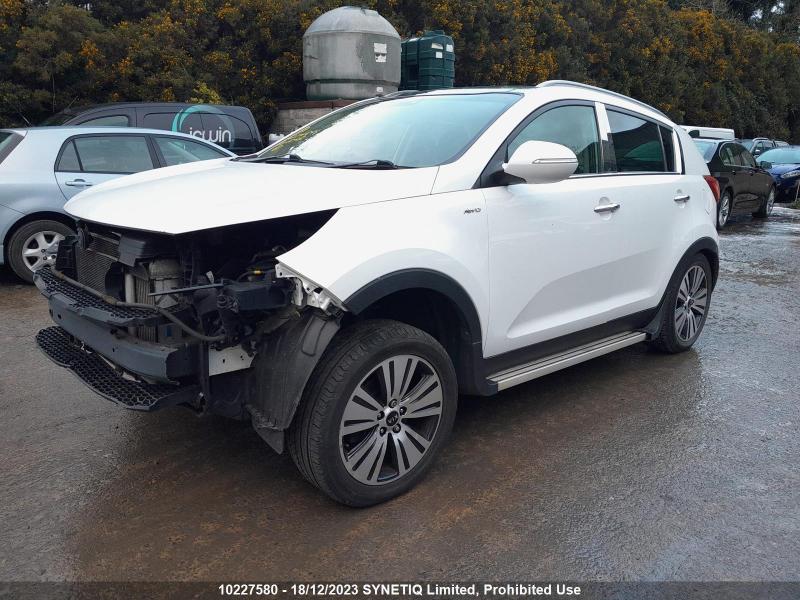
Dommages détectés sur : plaque d'immatriculation avant, pare-choc avant, feu avant droit, feu avant gauche, aile avant droite, aile avant gauche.
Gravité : majeur